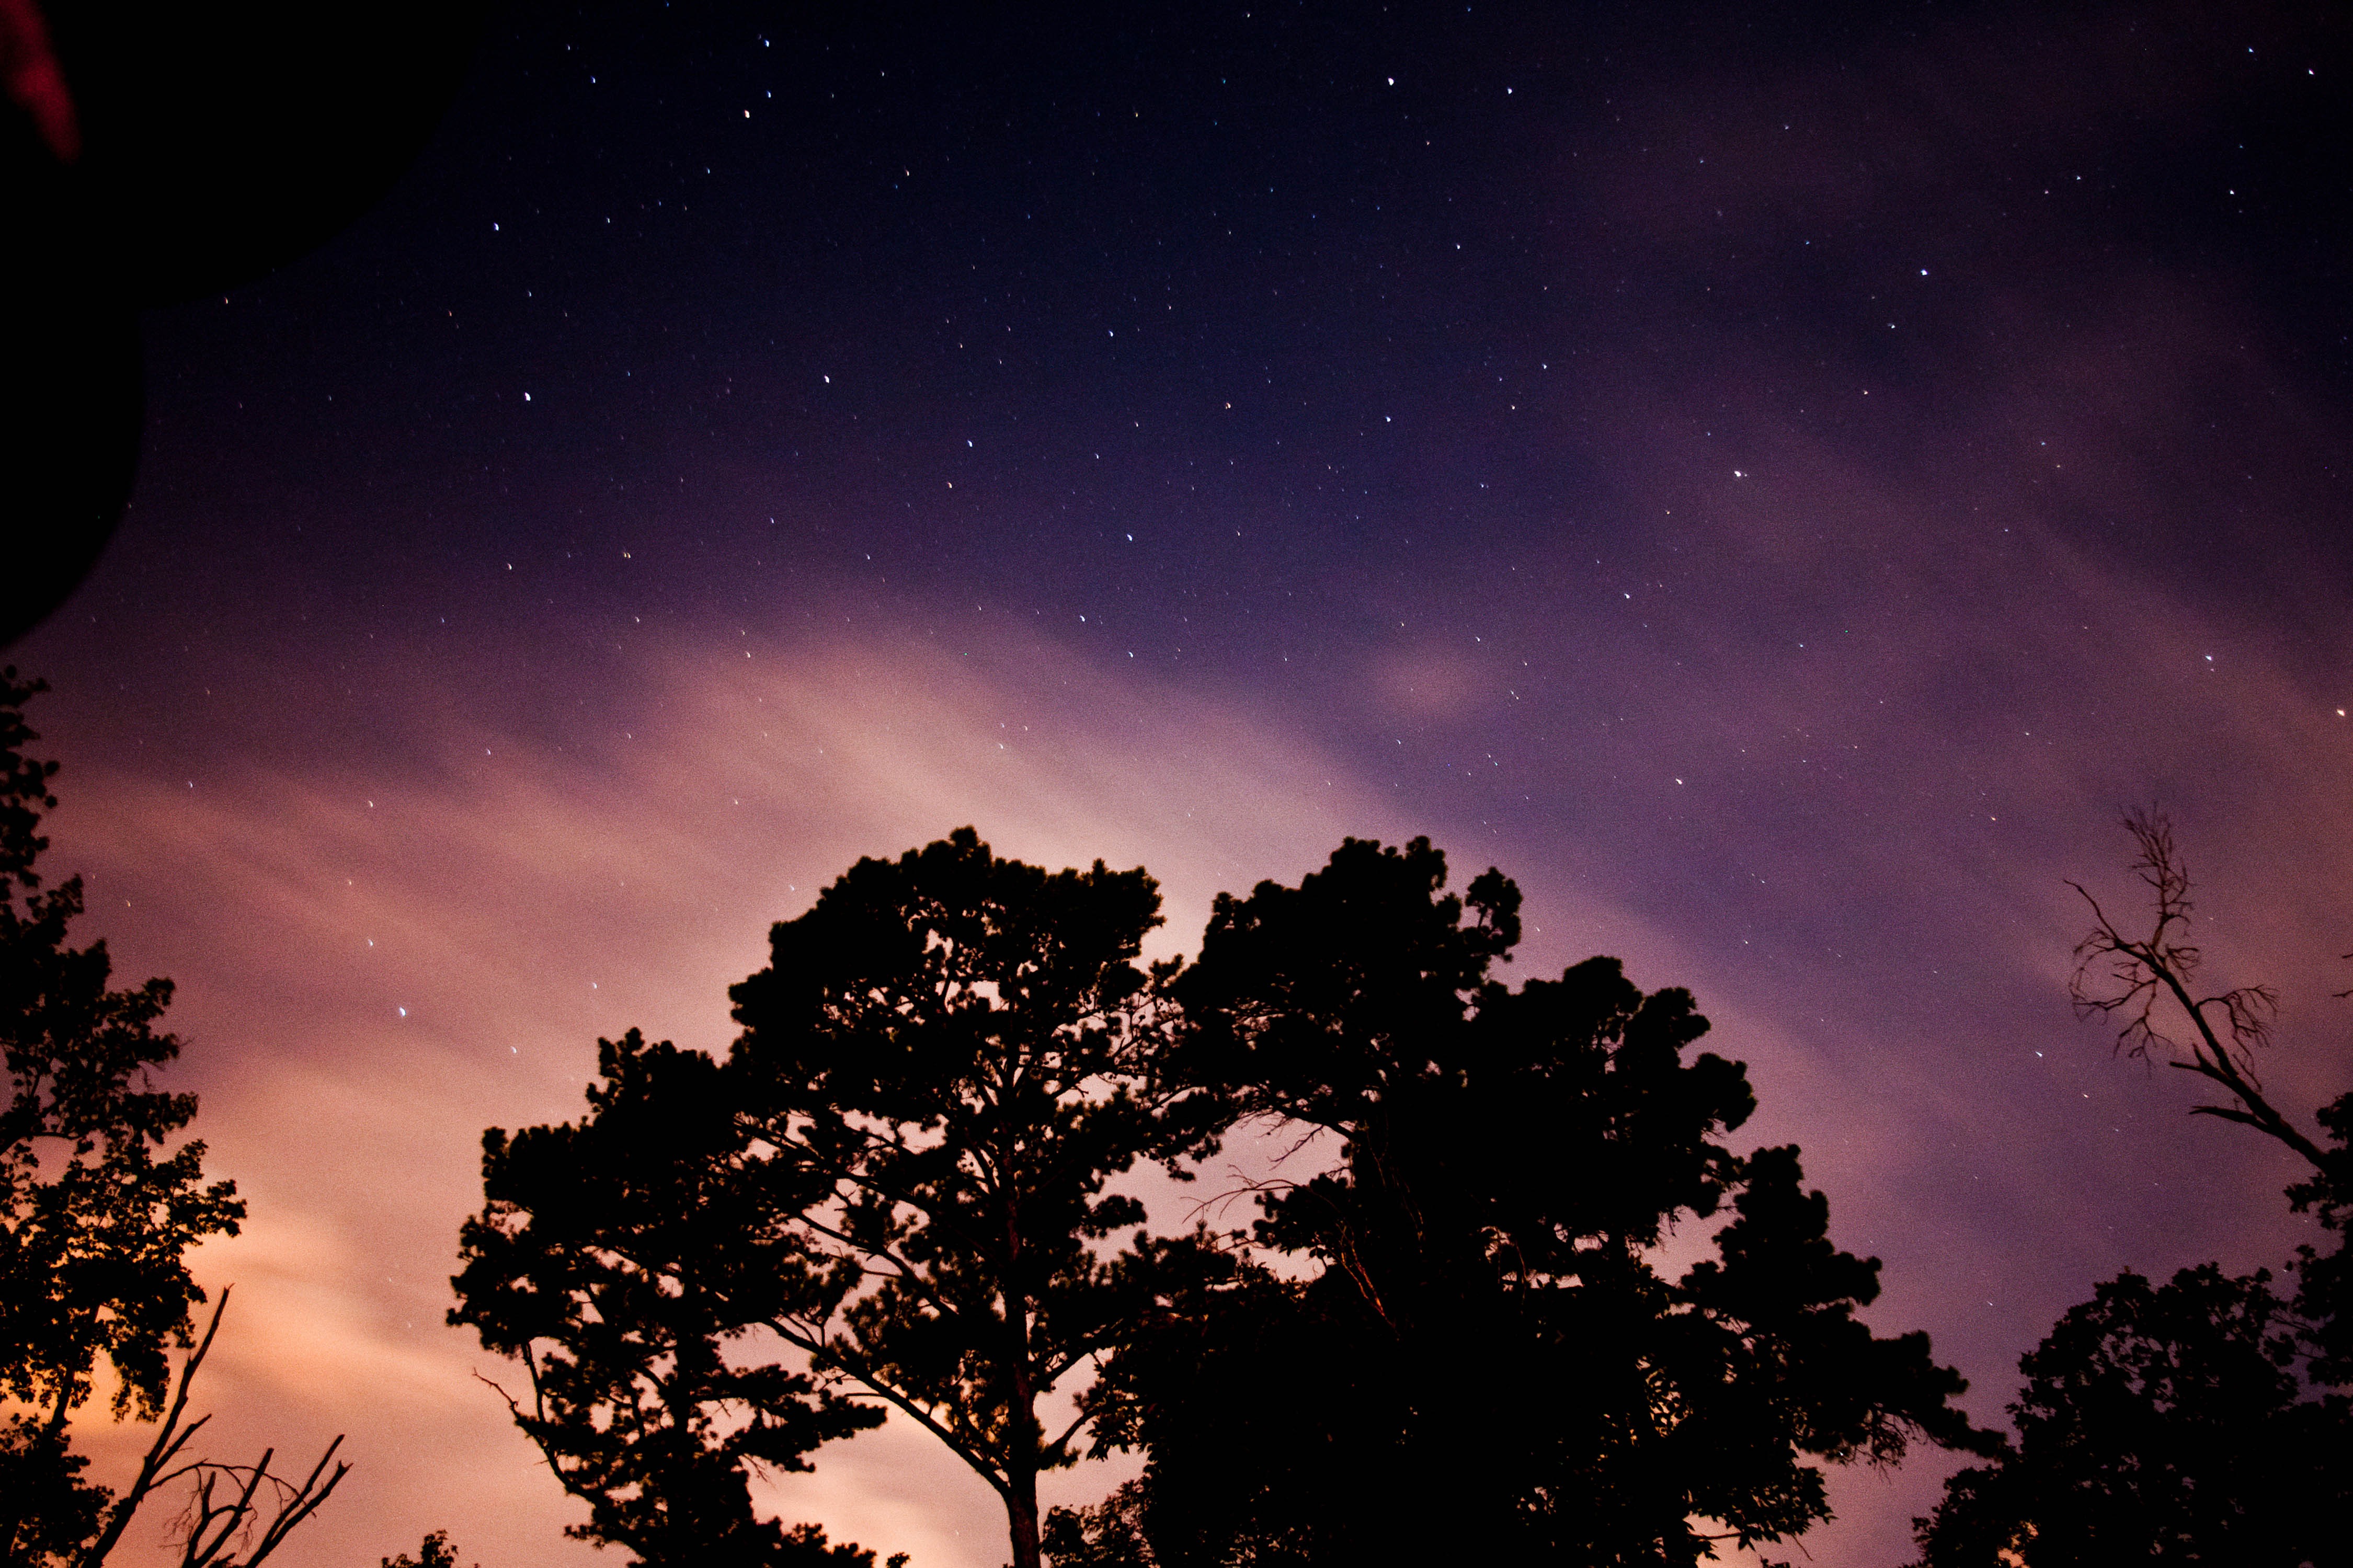
tree, silhouette, cloud, sky, night, star, atmosphere, darkness, astronomy, stars, nightsky, midnight, astronomical object